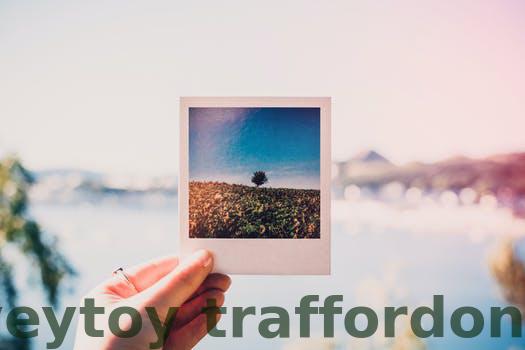
Label: Watermark